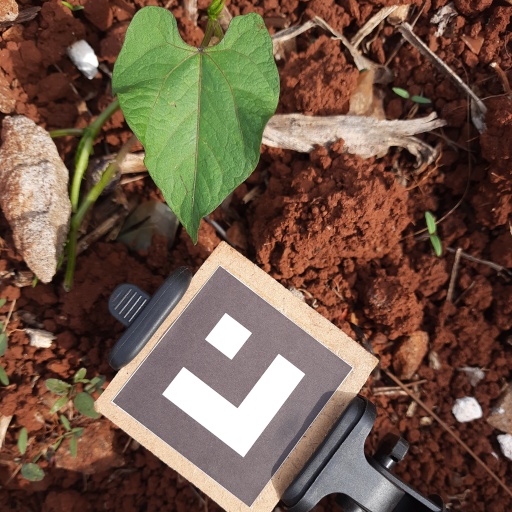
Observations: wavy surface, no eating holes, under sunlight